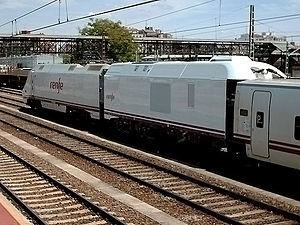
Le S-730, est une automotrice à grande vitesse circulant sur le réseau ferré espagnol.
Un fourgon-générateur est un véhicule ferroviaire d'accompagnement généralement chargé de délivrer l'énergie électrique nécessaire au fonctionnement des voitures du train. Dans la rame automotrice bimode Renfe série 730, les fourgons-générateur assurent également l'alimentation électrique des motrices sur les tronçons de voie non électrifiés.